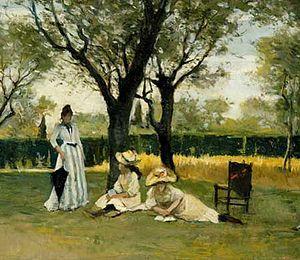
Silvestro Lega est un peintre italien du mouvement des Macchiaioli au XIXᵉ siècle.